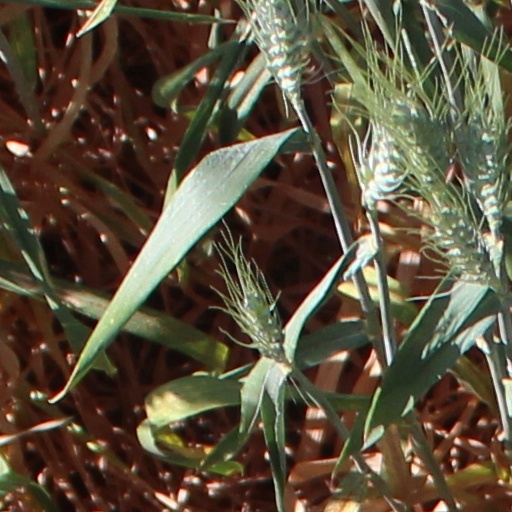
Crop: wheat